Women in Iran

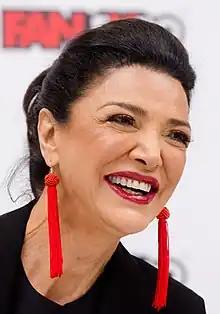
Shohreh Aghdashloo, who has received various accolades, including a Primetime Emmy Award and a Satellite Award, in addition to a nomination for an Academy Award.

Iranian women have played an important role in gaining international recognition for Iranian art and in particular Iranian cinema.